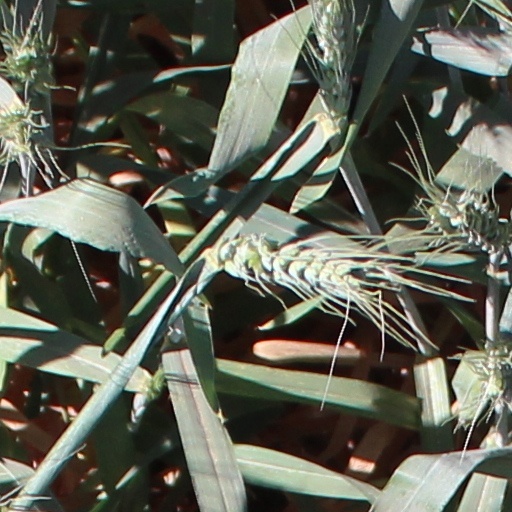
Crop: wheat